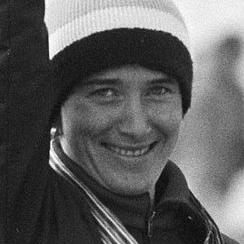
Age: 26